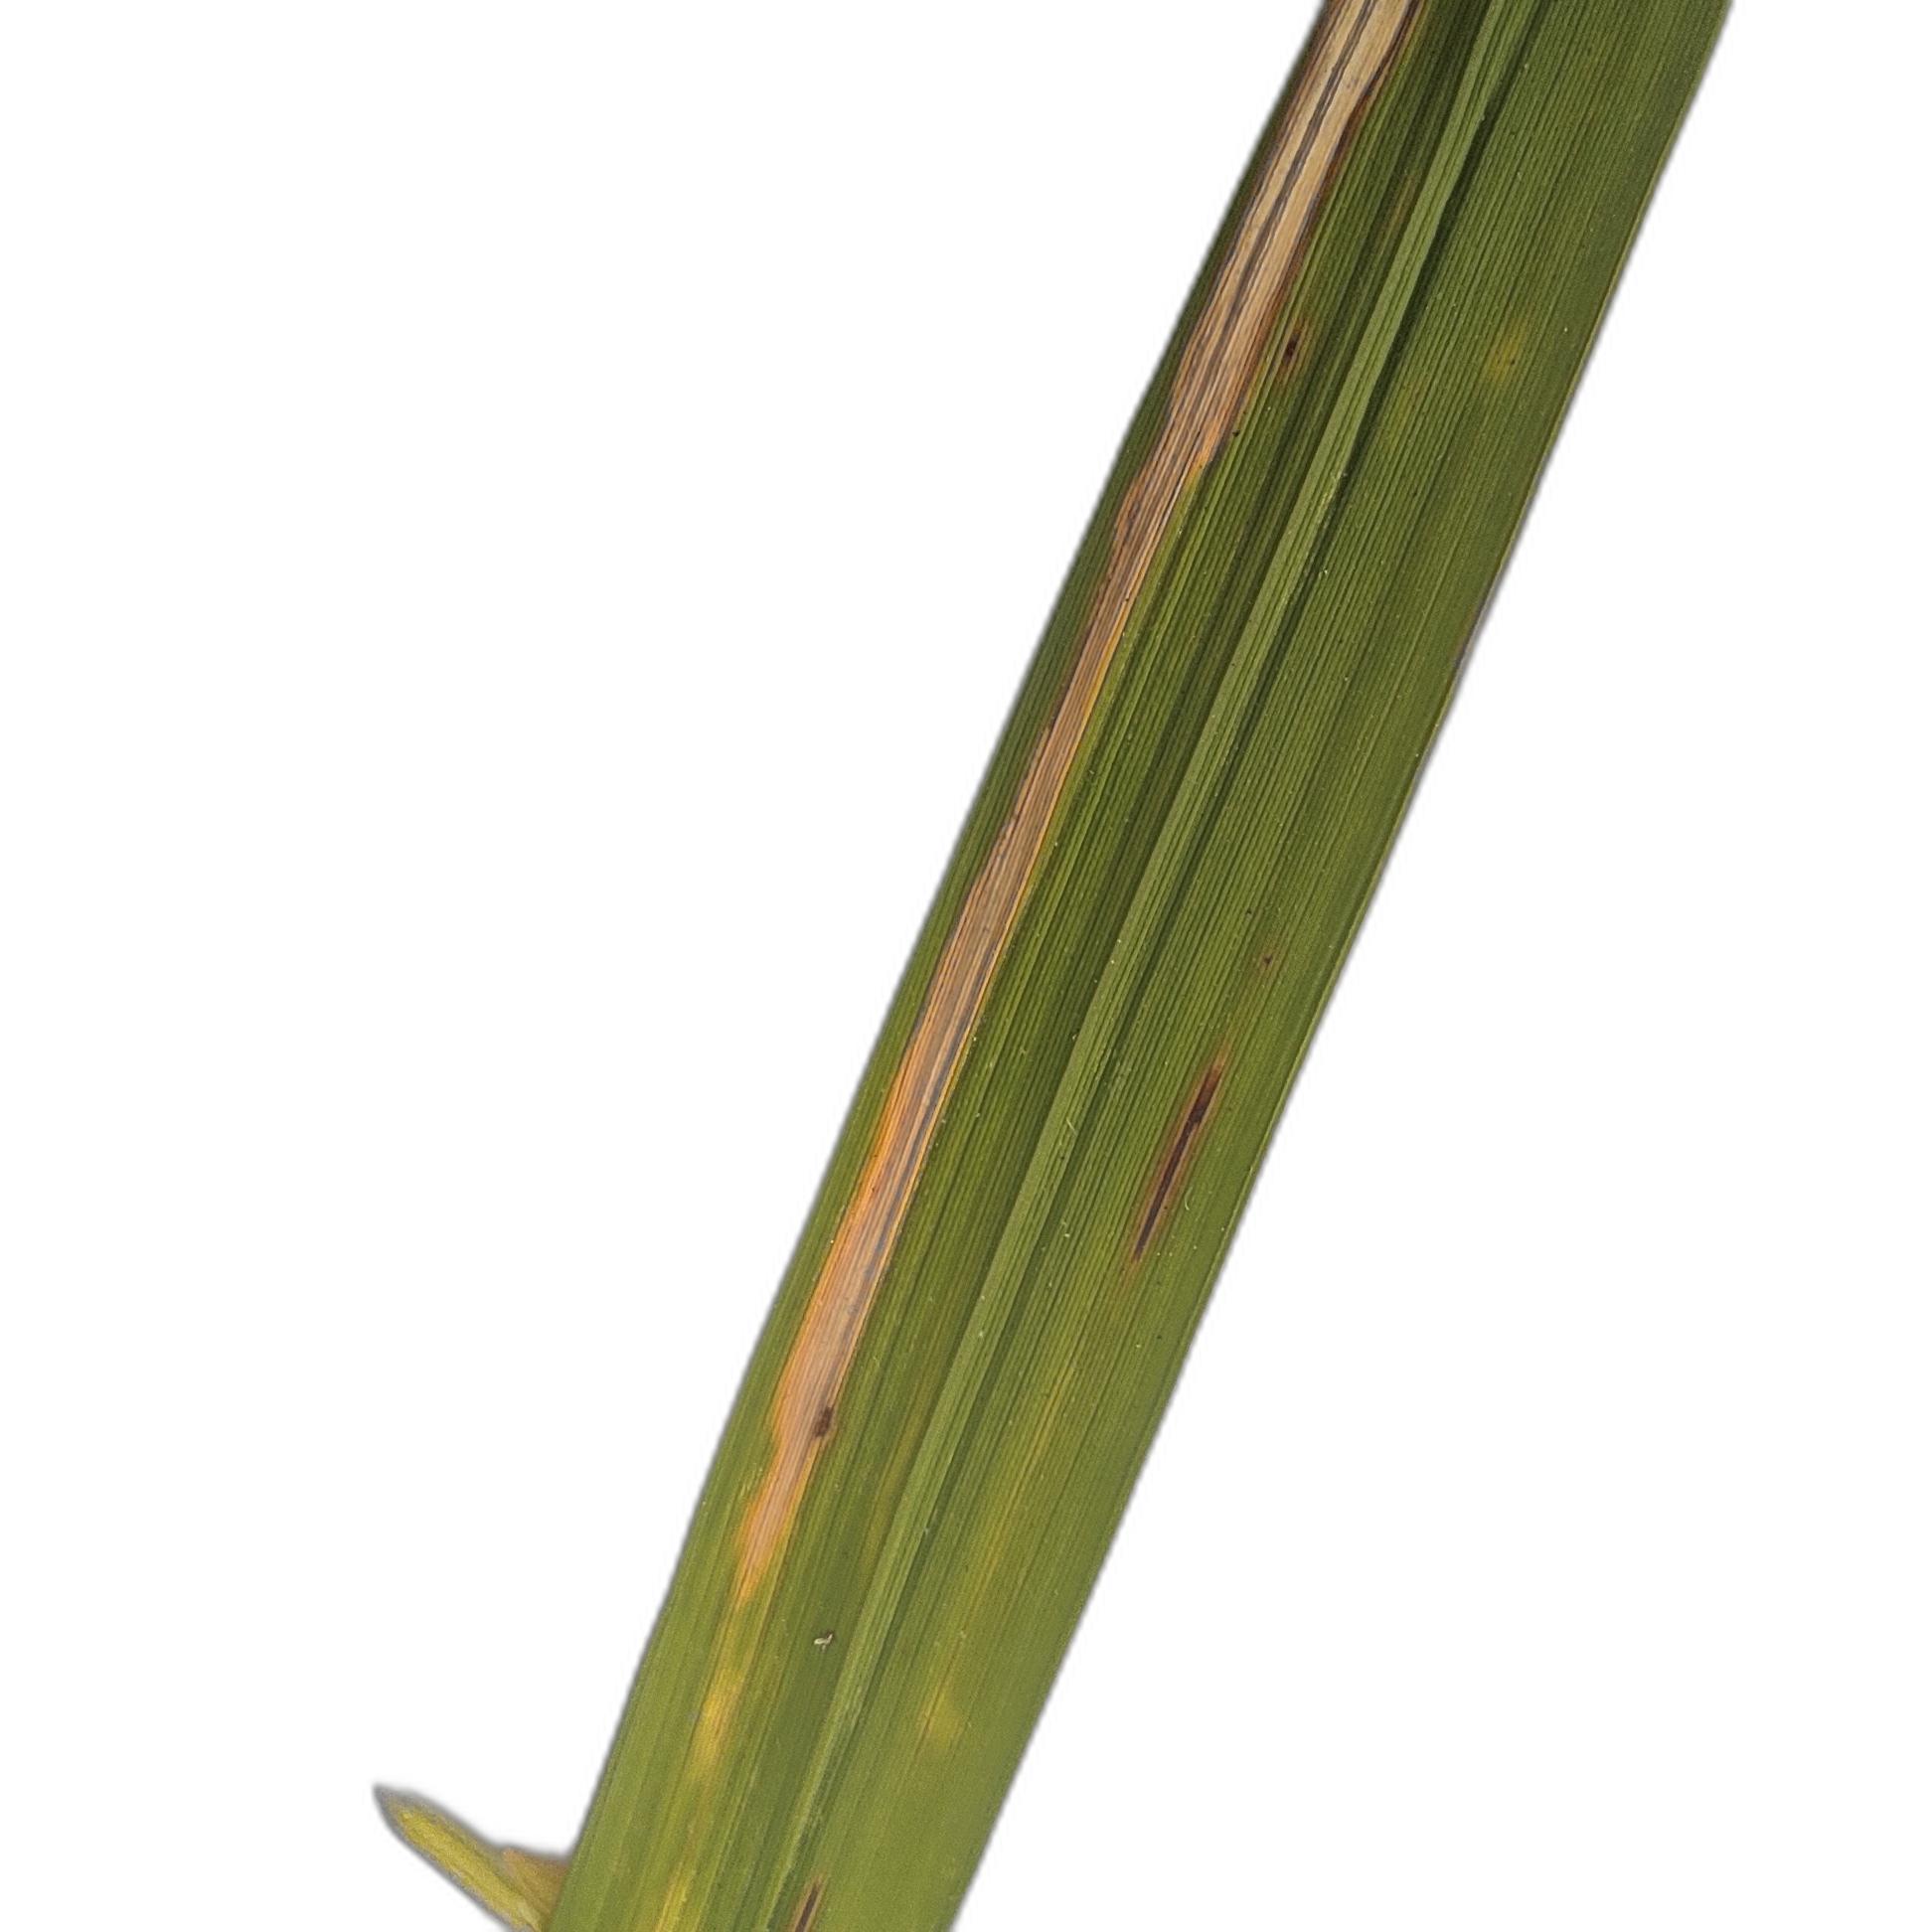
Label: Rice Stripes